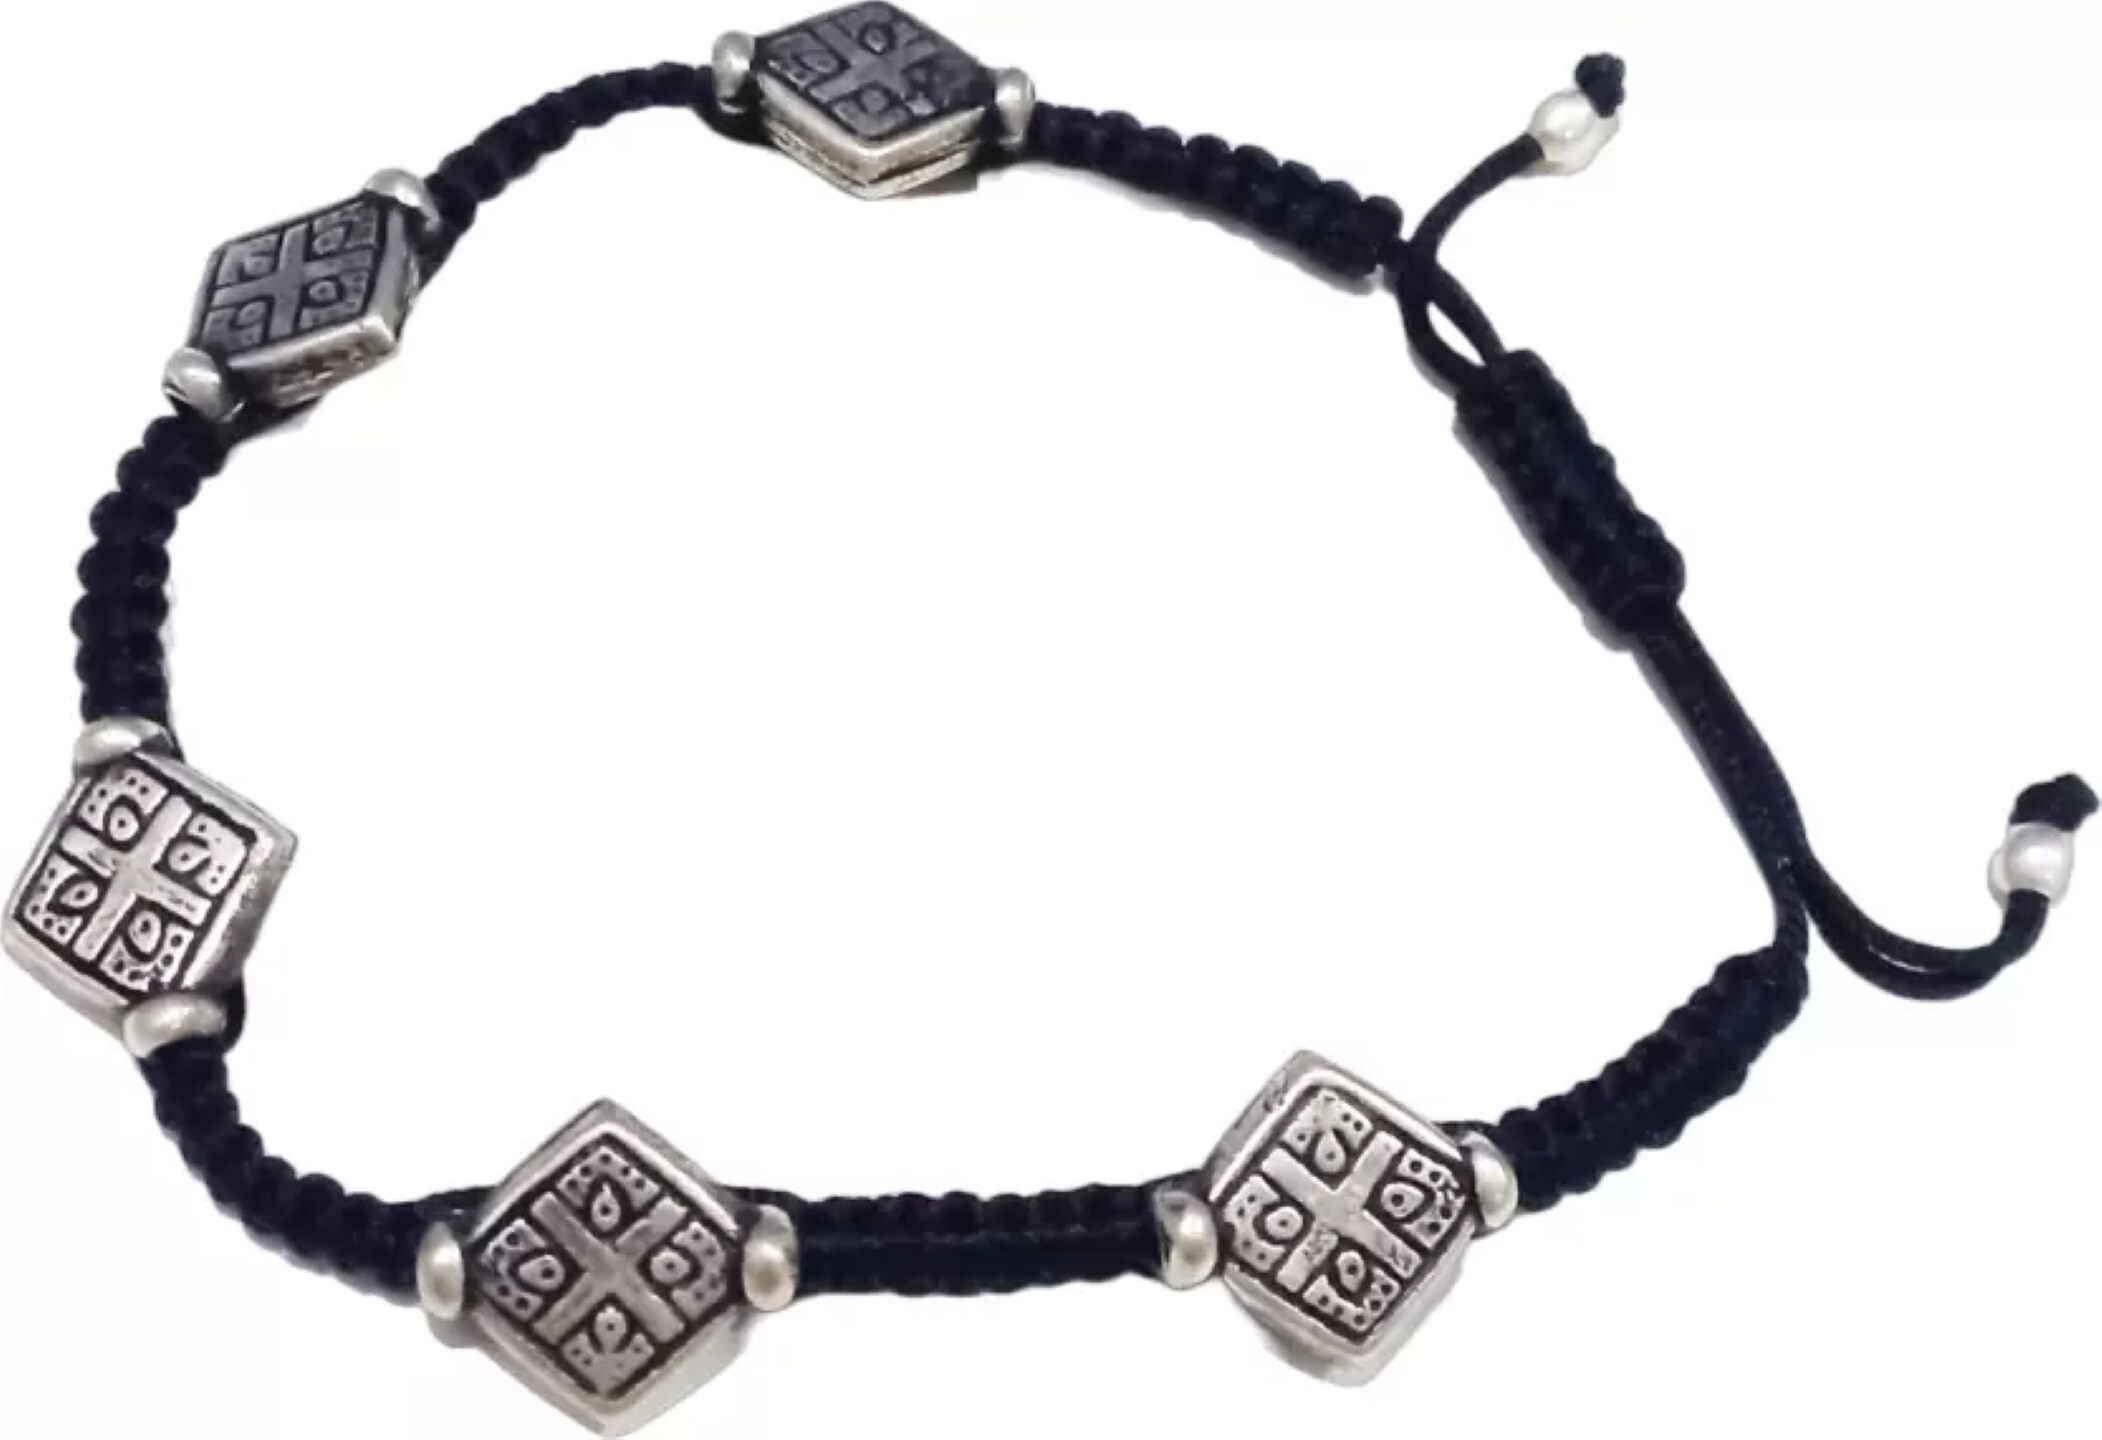
Mrigangi Hanging Charm Thread Anklet/Nazariya anklet Cotton Dori Anklet (Pack of 2) Alloy Anklet (Pack of 2)
Type: Anklet
Brand: Mrigangi
Price: Rs. 451
 Enhance your style and embrace the traditional with Mrigangi's exquisite Hanging Charm Thread Anklet (Pack of 2). This beautiful accessory is meticulously crafted using high-quality cotton dori, ensuring durability and comfort. The pack of 2 anklets allows you to flaunt multiple looks effortlessly. Featuring intricately designed alloy charms, this anklet exudes elegance and adds a touch of Indian heritage to your ensemble. Elevate your fashion game with Mrigangi's Hanging Charm Thread Anklet, a perfect blend of tradition and contemporary style.